Popful Mail

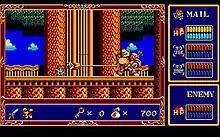
The player, as Mail, battles the first major boss, Wood Golem, in the PC-8801 version.

"Popful Mail" is a 2D platform game with several RPG elements - excluding the ability to level-up characters. The controls allow the player to jump, attack, open doors or treasure chests, and speak to another character. Additionally, the player can summon a menu to change some of the game's attributes, the current character, the current character's equipment, use or activate an item, read the game's status, save, load and quit.